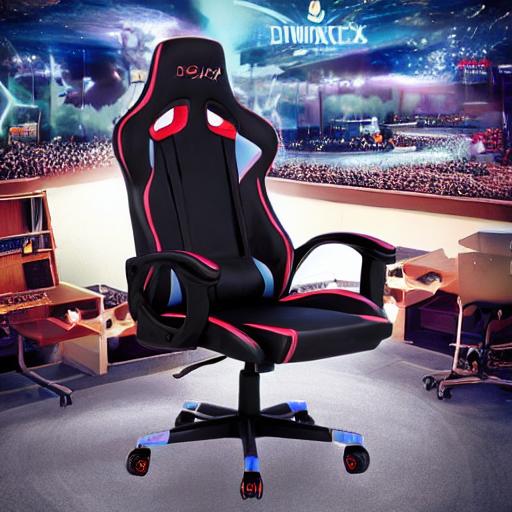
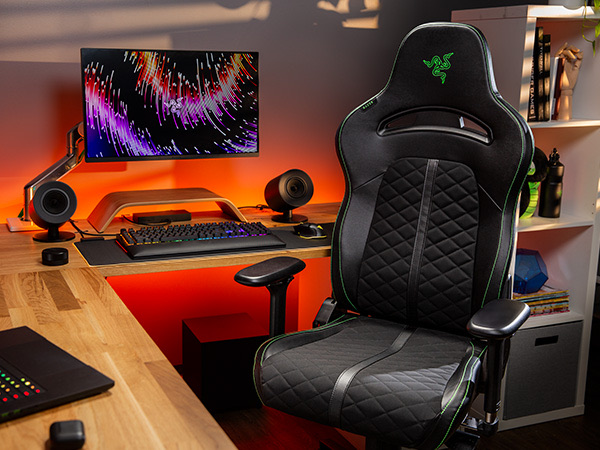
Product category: items_chair
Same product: no